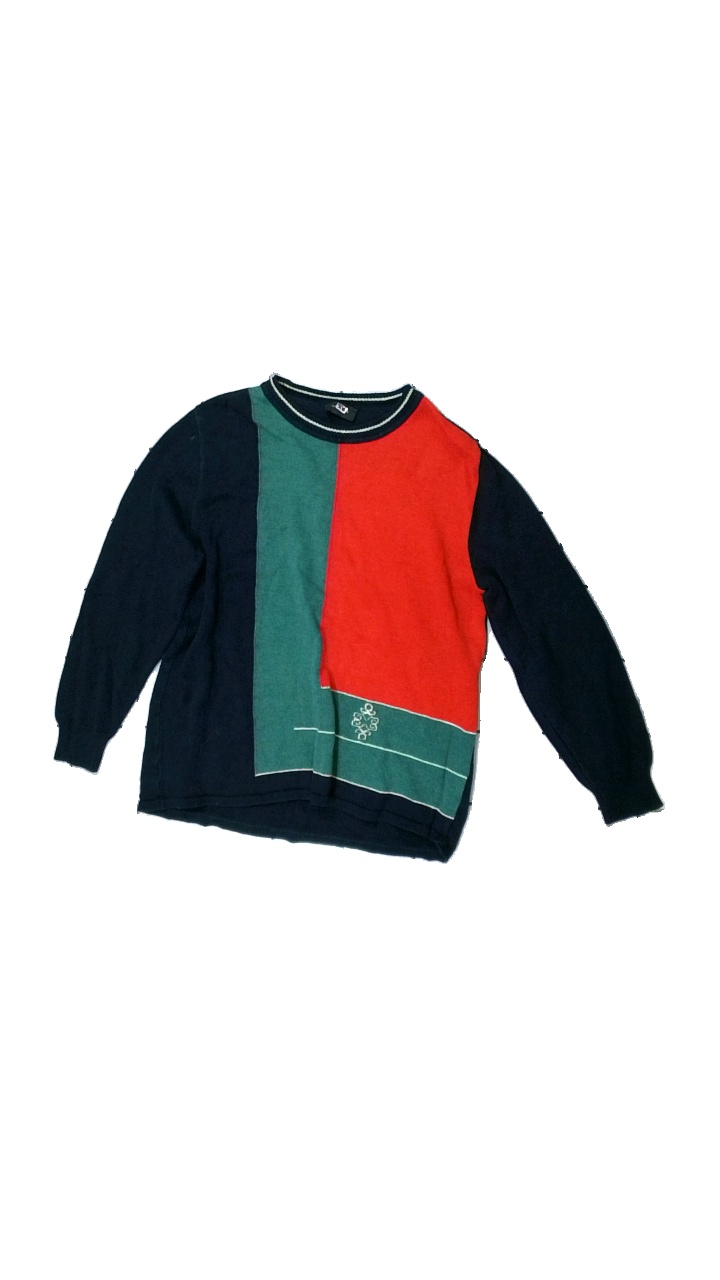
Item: Sweater (Ladies)
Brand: Missing
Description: knitted sweater with colorblocks
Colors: Blue, Green, Red, Multicolor
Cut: Regular
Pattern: Other
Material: Unknown
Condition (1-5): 3
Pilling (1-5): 4
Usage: Export
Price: <50